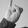
ASL letter: I